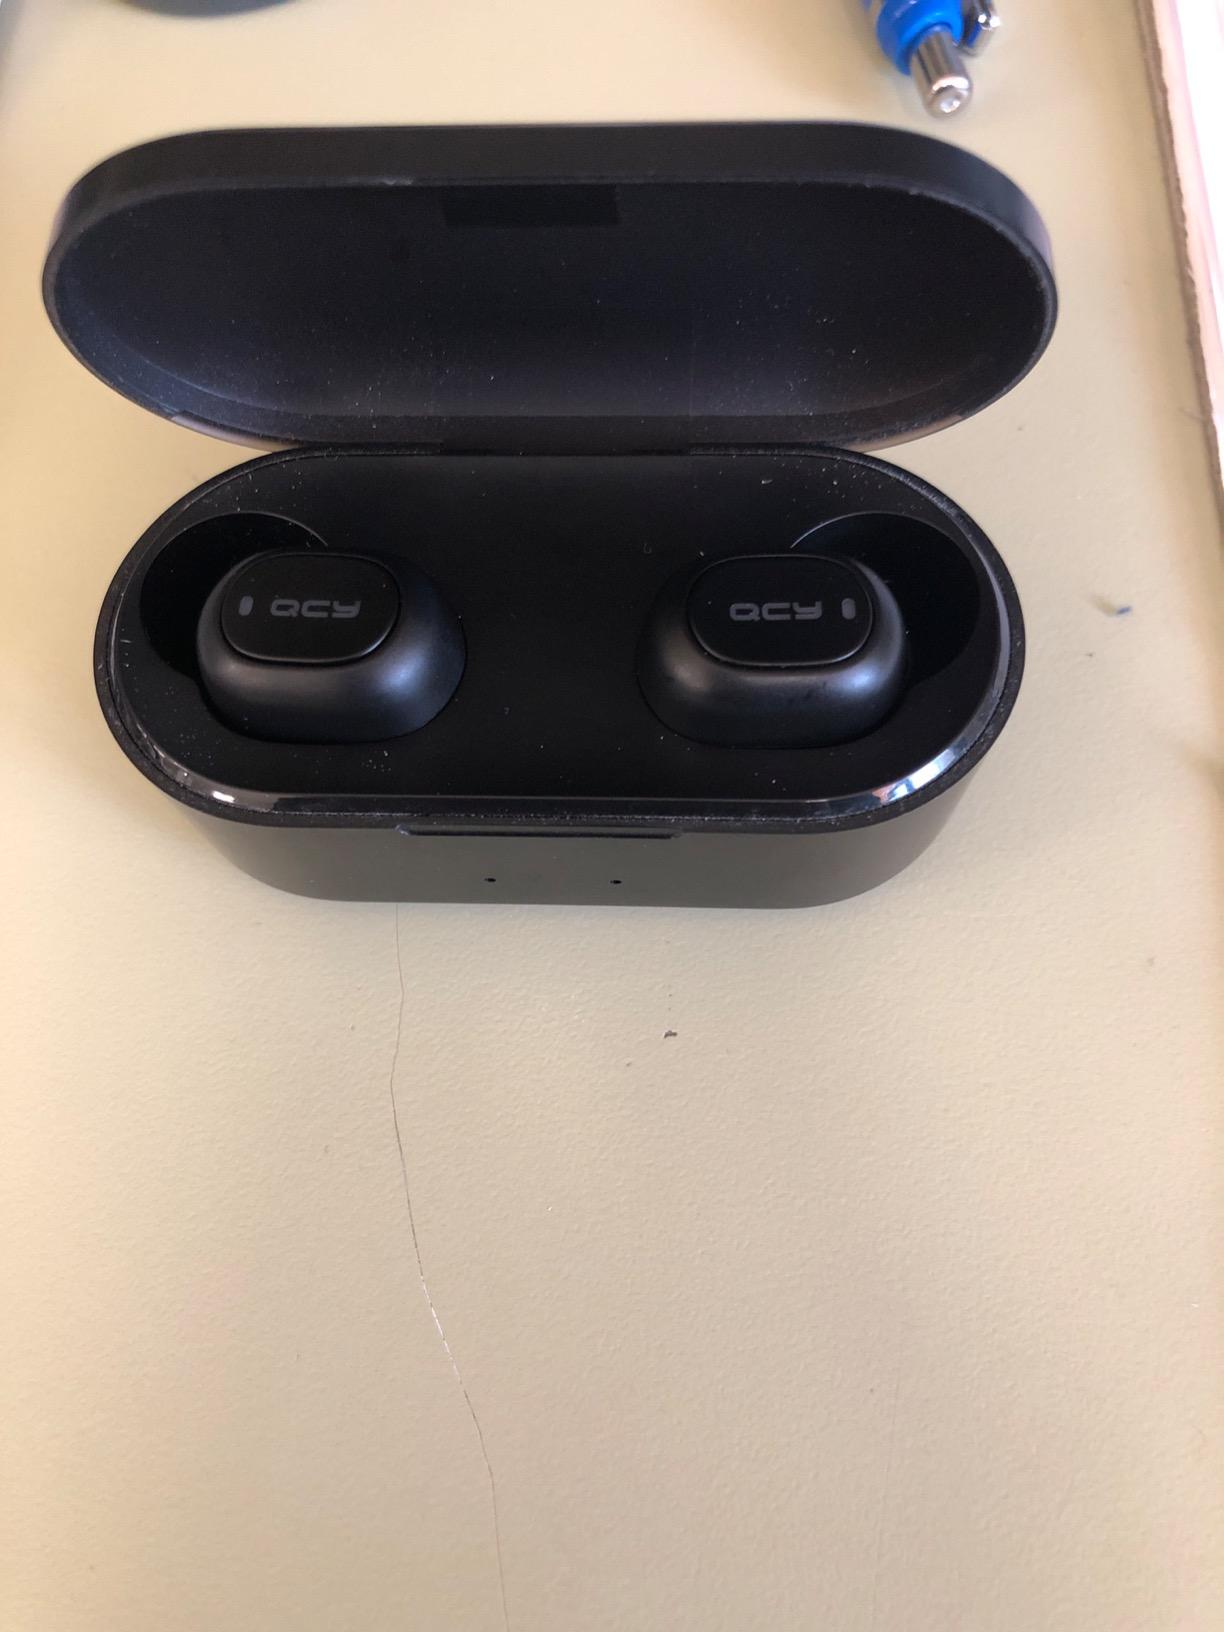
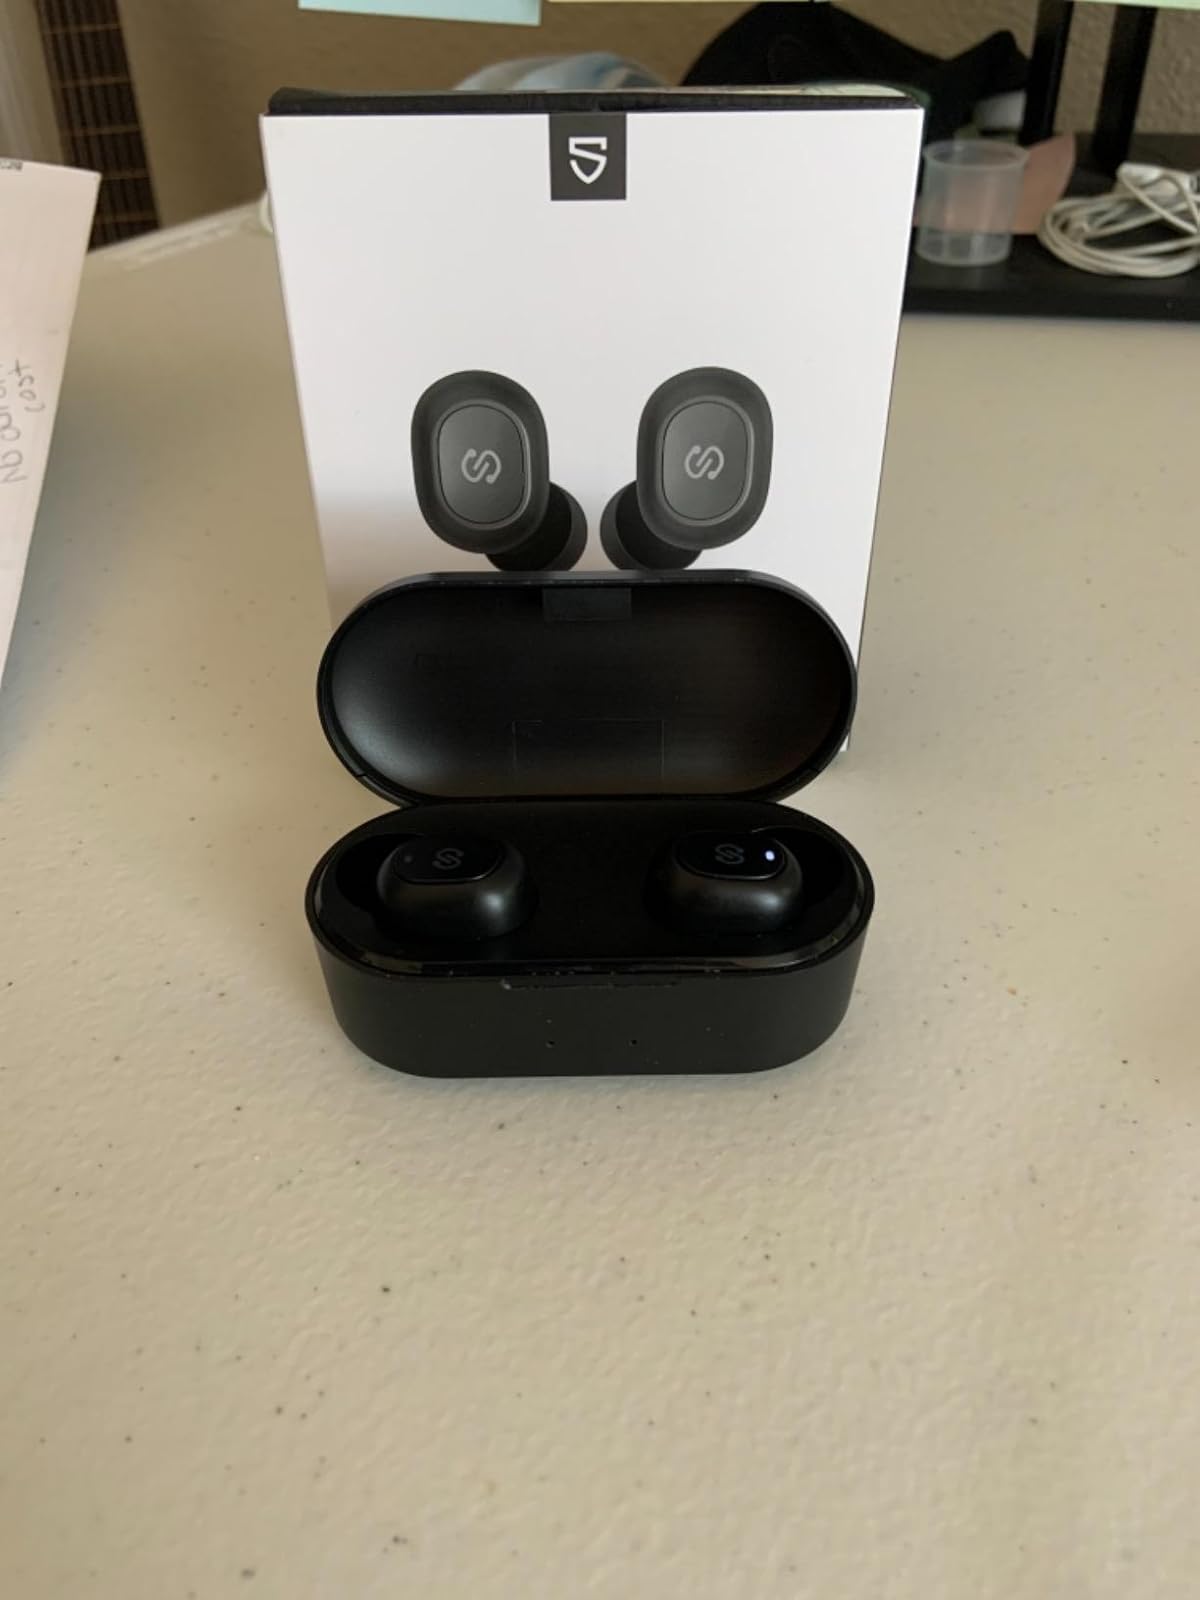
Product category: earbuds
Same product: no